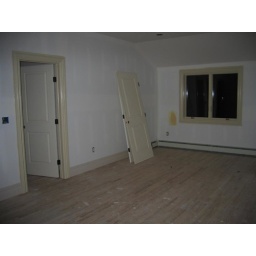
A not-yet-finished bedroom in the McMansion, featuring a sloped ceiling where the roof also slopes down.